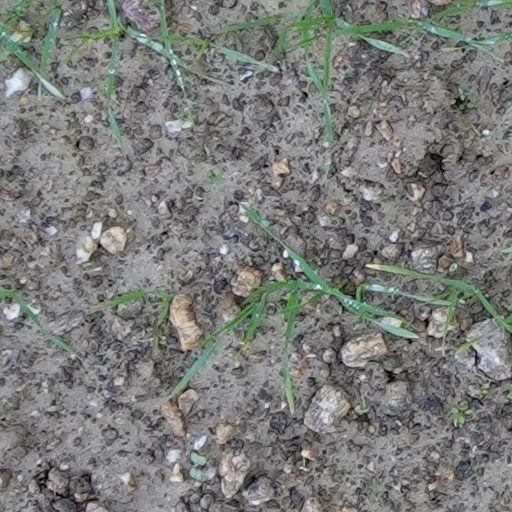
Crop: wheat